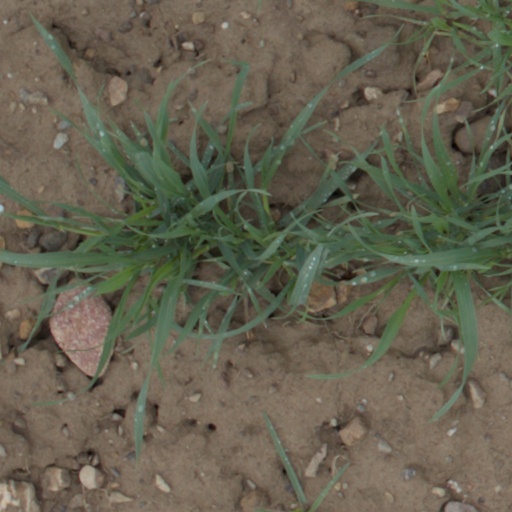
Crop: wheat